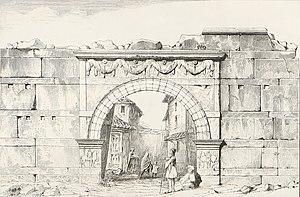
Thessalonique ou parfois Salonique est la deuxième ville de Grèce, chef-lieu du nome du même nom, située au fond du golfe Thermaïque et de la périphérie de Macédoine centrale.